U.S. Route 13 in Delaware

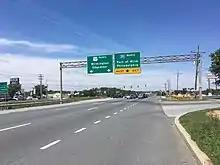
US 13 northbound approaching the interchange with I-495 in Minquadale

US 13 heads across the Chesapeake & Delaware Canal and the Michael N. Castle Trail on the north bank of the canal on the St. Georges Bridge, a tied-arch bridge which is two lanes wide with bike lanes. Past the bridge, the name changes to South Dupont Highway and the road comes to a right-in/right-out interchange which connects to Broad Street northbound and North Main Street southbound to provide access to North St. Georges. The route becomes four lanes again as it runs through rural areas with some development, crossing Dragon Creek. The road passes to the east of a park and ride lot before reaching an intersection with DE 72 and the southern terminus of DE 7 in Wrangle Hill to the west of Delaware City. Here, US 13 turns west to join DE 72 on four-lane divided Wrangle Hill Road while DE 7 continues north along South Dupont Highway. A short distance later, the road comes to a diverging diamond interchange with DE 1, at which point US 13 splits from DE 72 and heads north along with DE 1 on a six-lane freeway named Korean War Veterans Memorial Highway. The freeway runs through farmland and passes over Norfolk Southern's Reybold Industrial Track and DE 7 without access to the west of PBF Energy's Delaware City Refinery. US 13/DE 1 cross Red Lion Creek and continue concurrent on the freeway to Tybouts Corner, where DE 1 splits at an interchange to remain as a freeway and US 13 reverts to a four-lane divided highway with at-grade intersections called South Dupont Highway. Within the DE 1 interchange, US 13 has an at-grade intersection with the northern terminus of DE 71. A short distance later, the highway intersects Bear Road/Hamburg Road, where DE 9 Truck joins US 13. The road heads northeast through farmland with some businesses, passing to the east of the Buena Vista State Conference Center, before continuing into suburban residential and commercial development. US 13 crosses Army Creek and passes under Norfolk Southern's New Castle Secondary railroad line before it comes to a directional intersection with US 40 in State Road; this intersection has no access from northbound US 13 to westbound US 40.